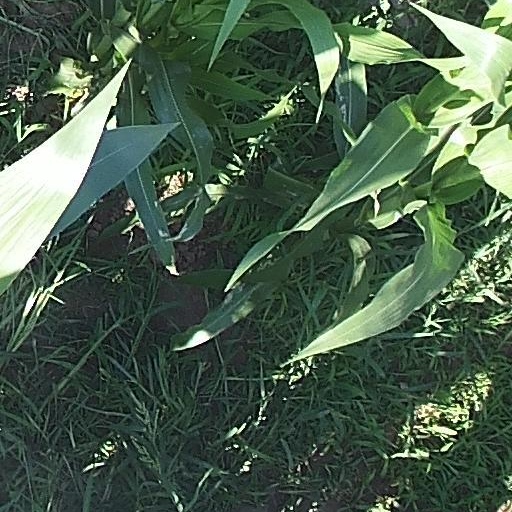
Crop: maize; corn